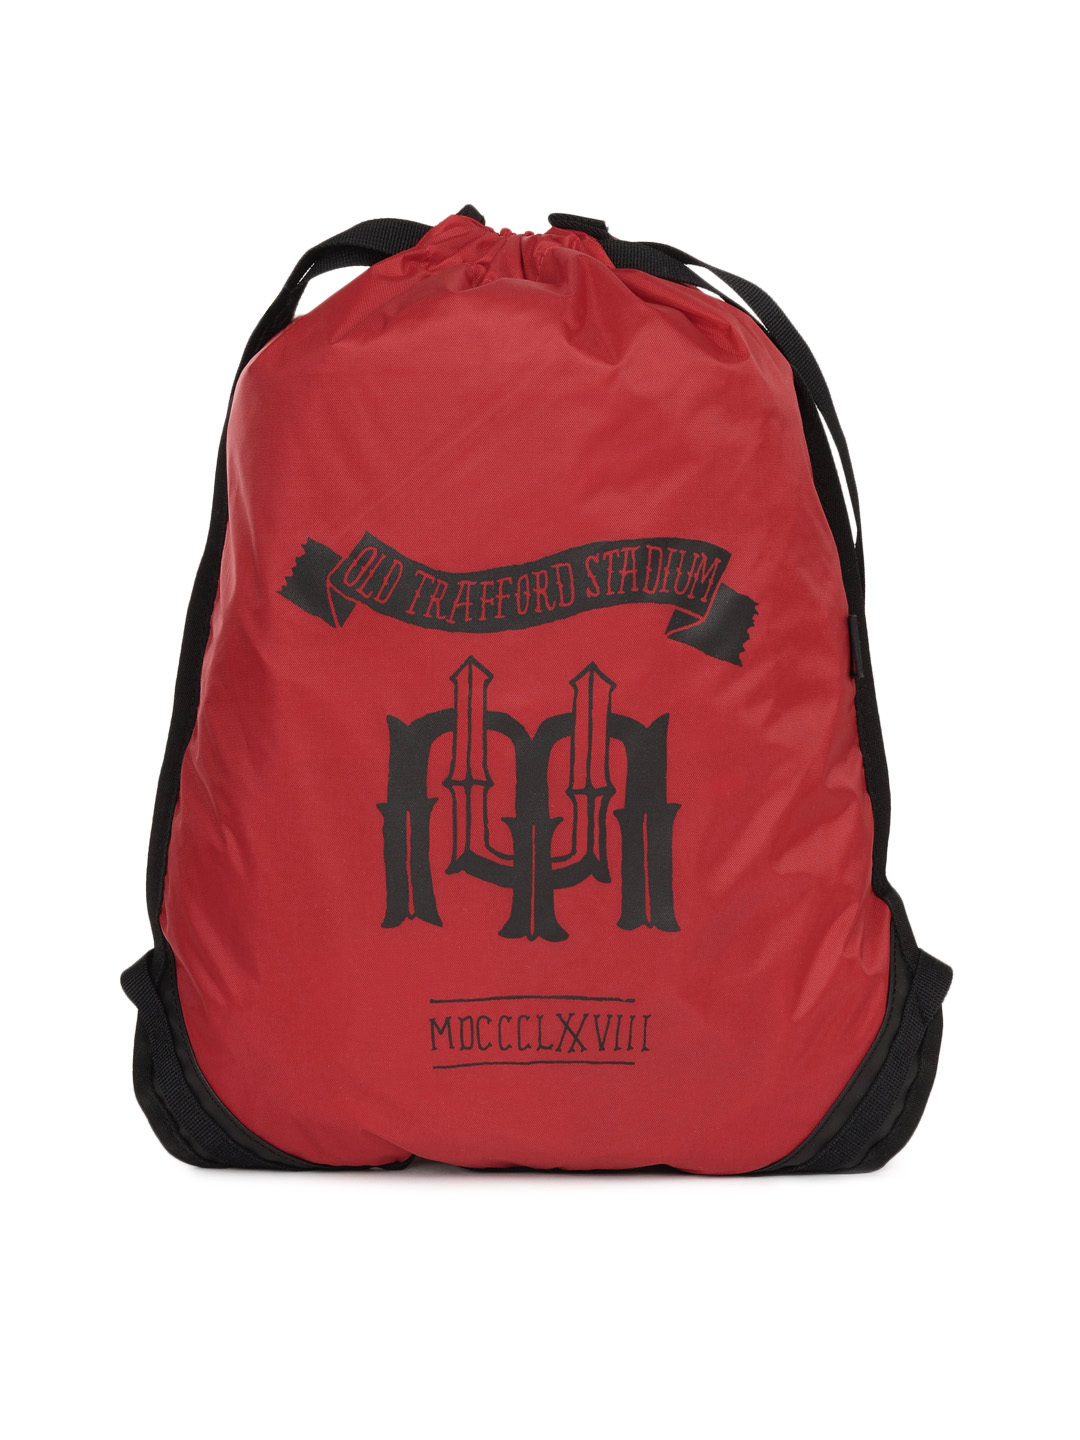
Nike Unisex Casual Red Gym Backpack
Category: Accessories / Bags / Backpacks
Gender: Unisex
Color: Red
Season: Winter 2012
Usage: Casual